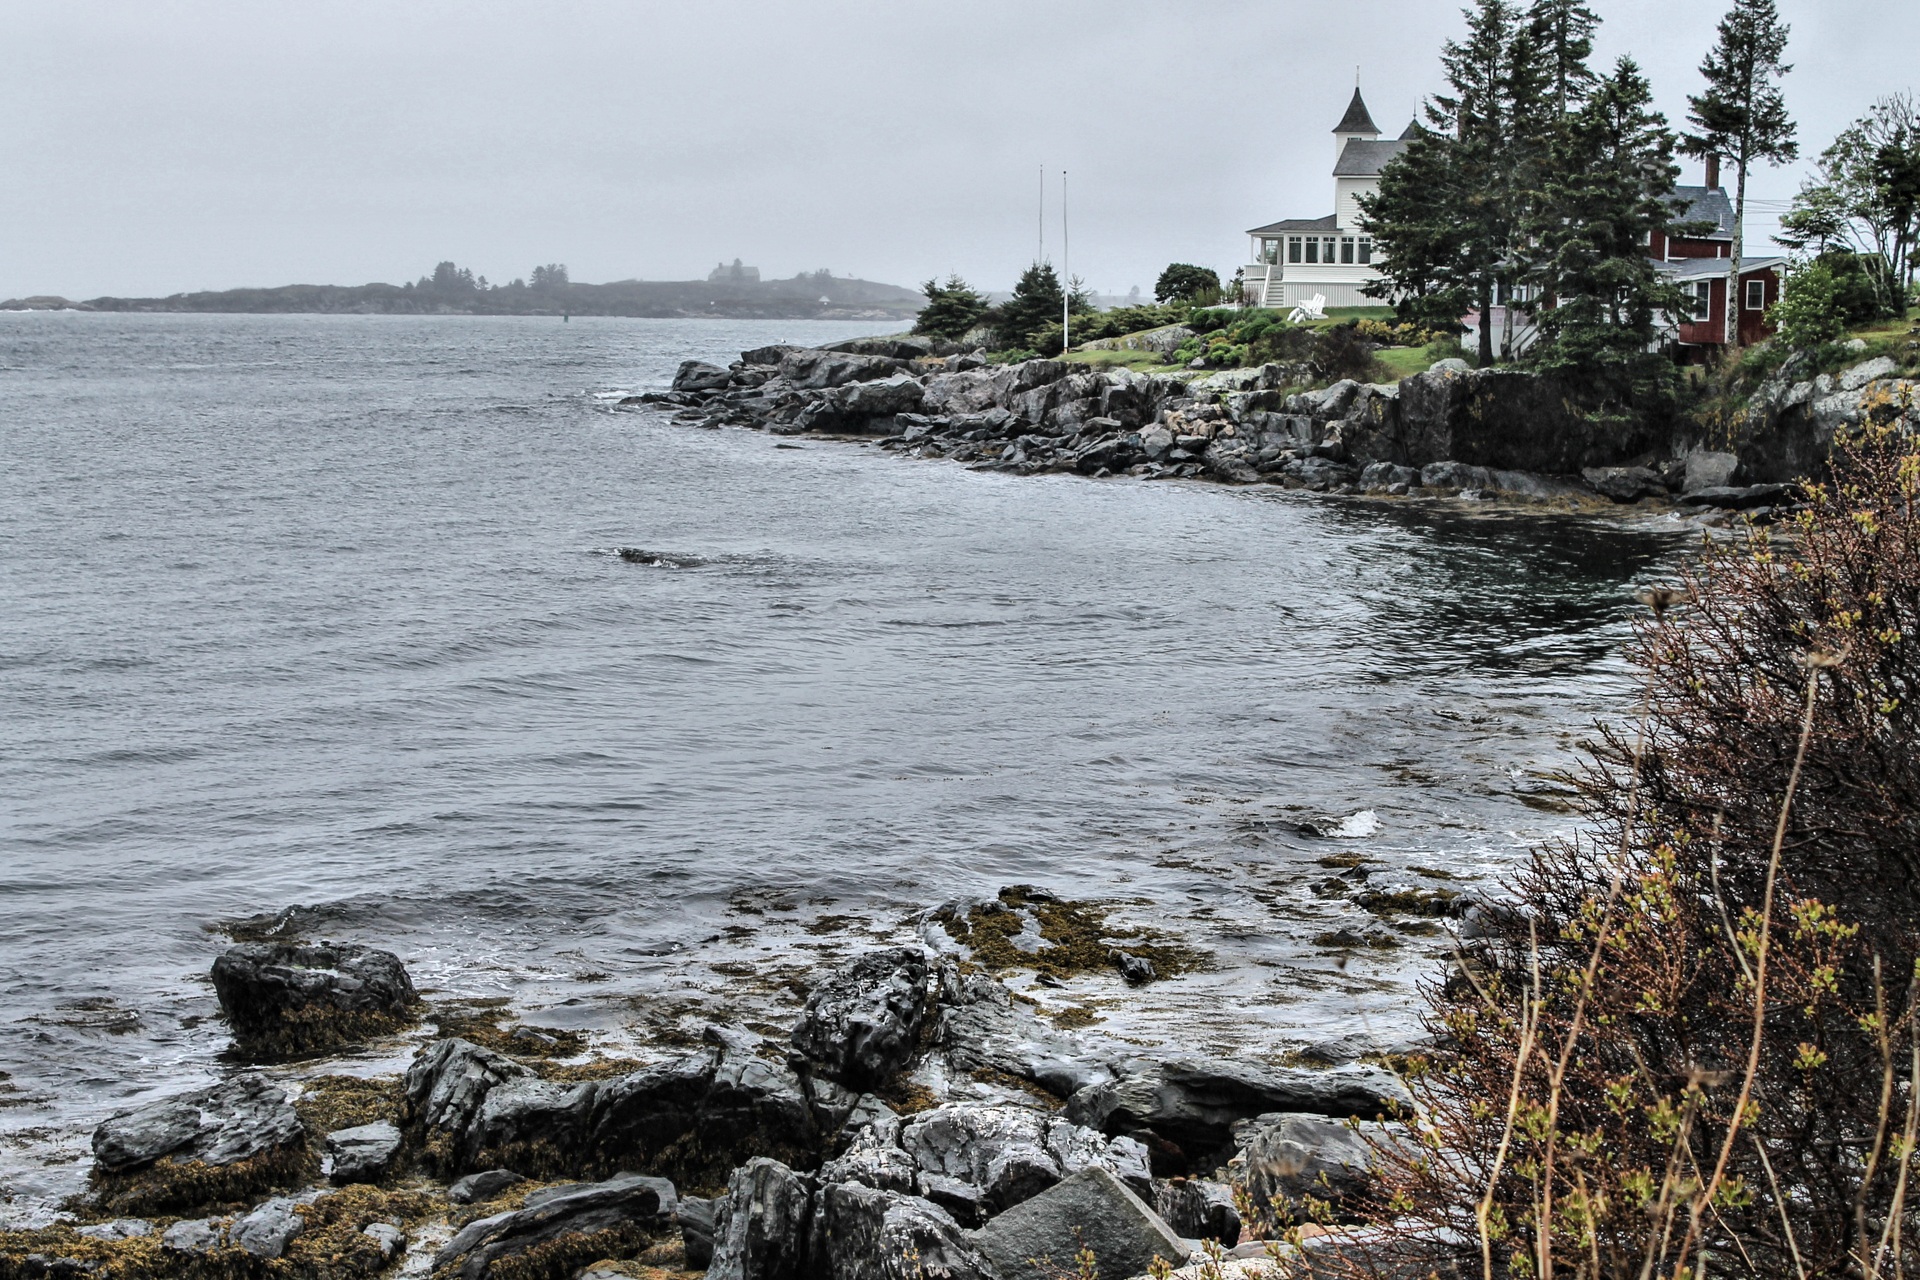
beach, landscape, sea, coast, water, rock, ocean, shore, wave, river, cliff, cove, bay, terrain, body of water, sea shore, maine, linekin bay, misty morning